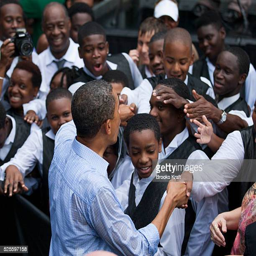
politician greets the crowd after speaking at a campaign rally